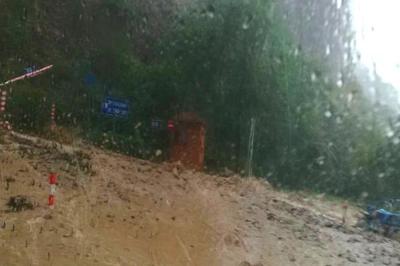
Weather: rain or strom